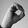
ASL letter: O